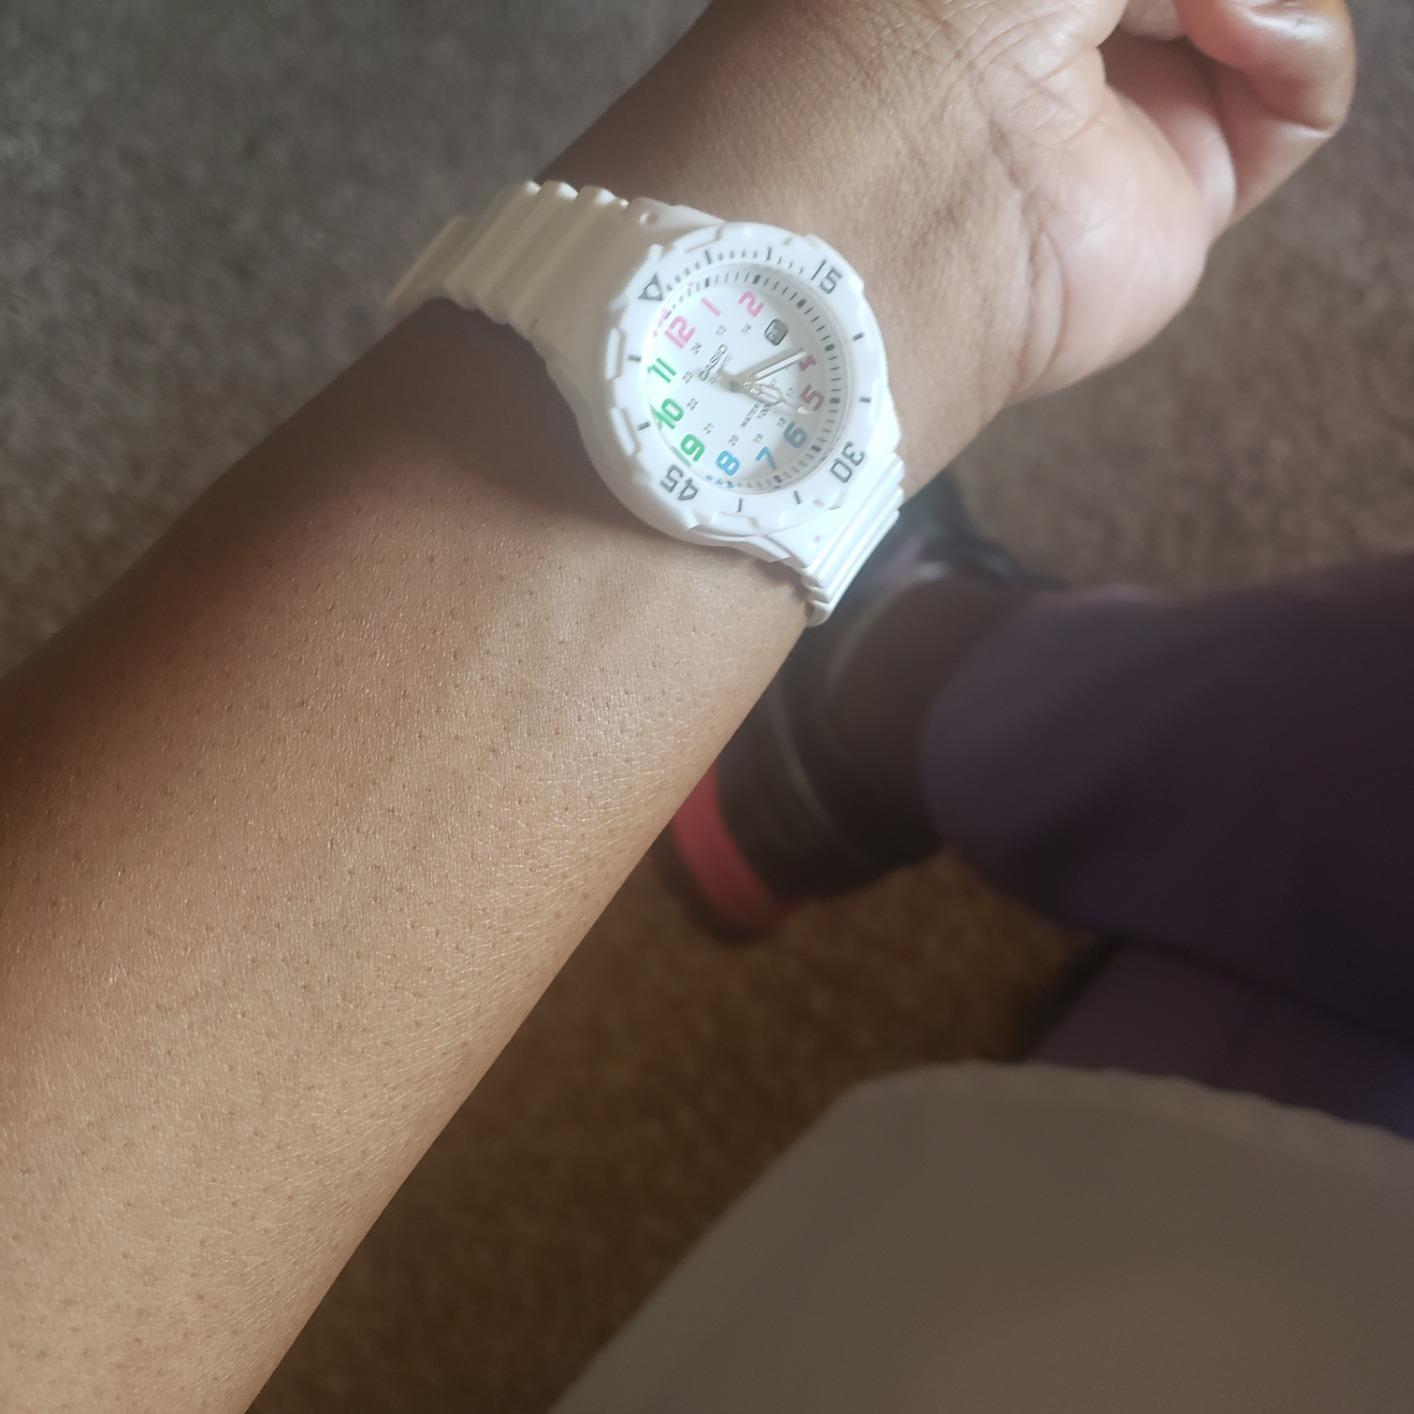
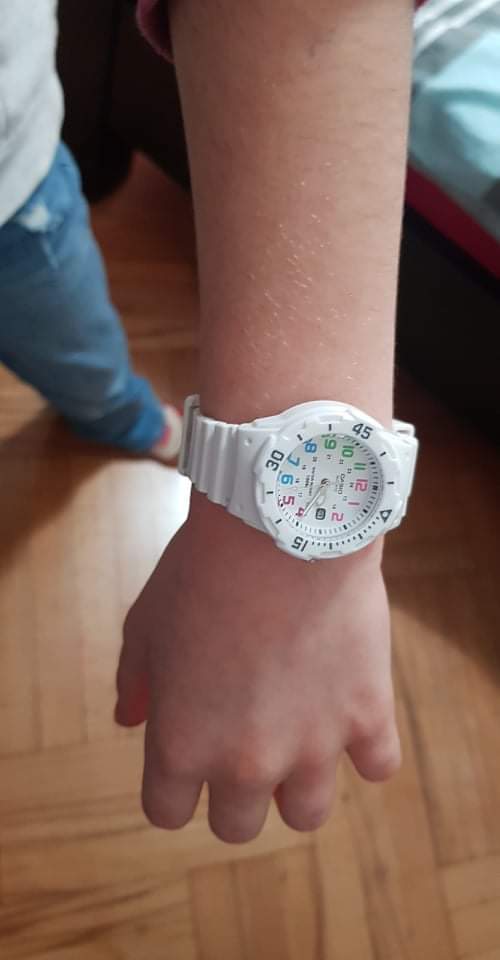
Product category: accessories_watch
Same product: yes